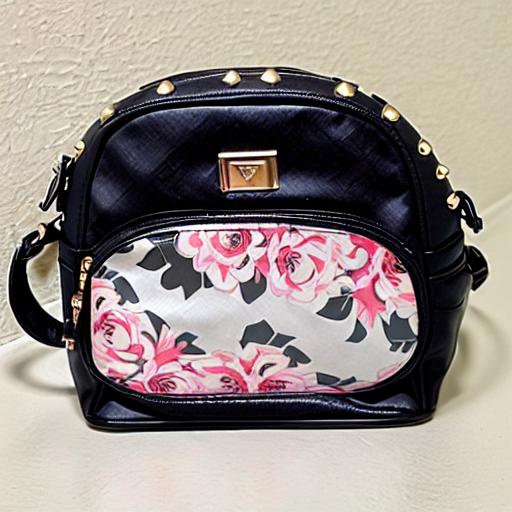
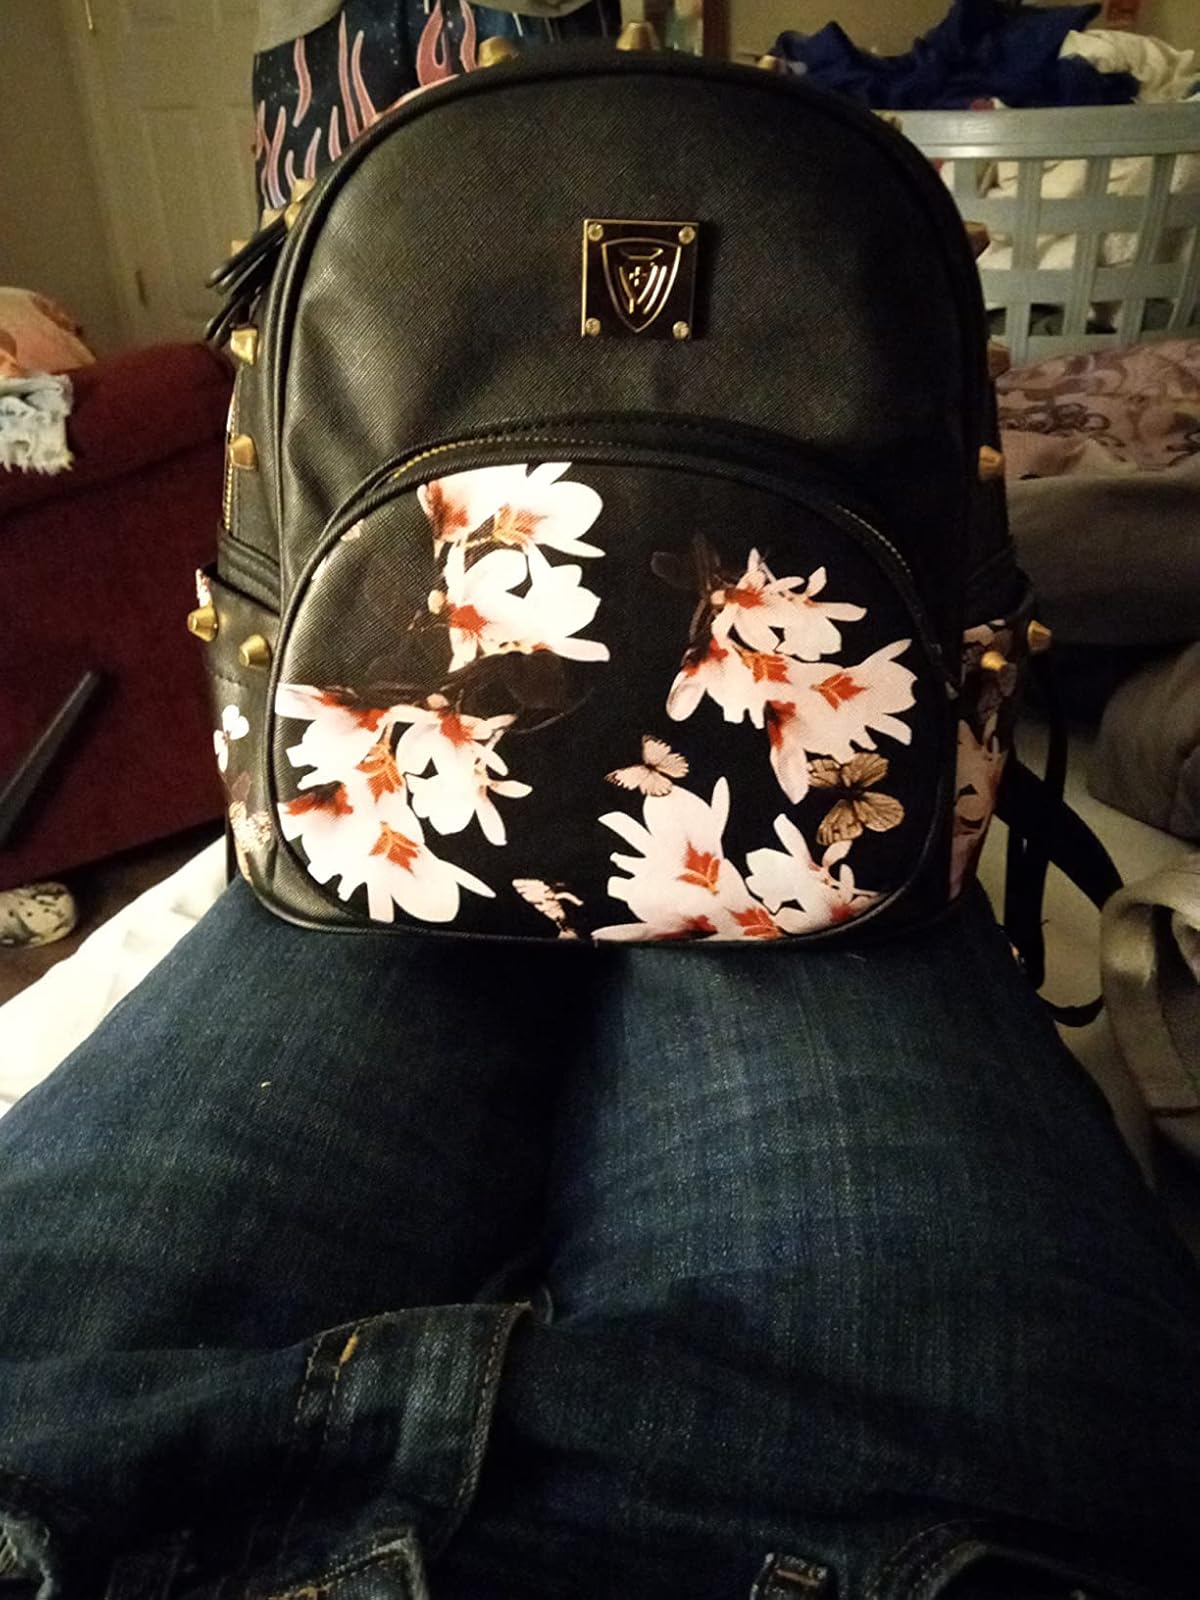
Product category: accessories_handbag
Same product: no